Lou Christie

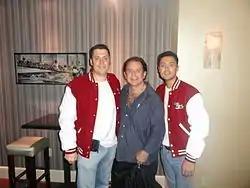
Lou Christie (center) with the Earth Angels in 2010

Christie spent the early 1970s between London and New York City. In 1971 he released a concept album called "Paint America Love", regarded by some (including Christie himself) as his best LP, and married former UK beauty queen Francesca Winfield in London. In the U.S., he recorded "The Lion Sleeps Tonight", but after a dispute between his manager Stan Polley and Neil Bogart of Buddah, Christie's vocals were removed and replaced by those of the similar-sounding Robert John, whose version became a major hit. Christie was also peripherally involved in the legal issues around Five Arts Management, a company set up by Polley, which contributed to the suicides of Badfinger members Pete Ham and Tom Evans. By this time, Christie had grown tired of industry meddling in his career and of singing falsetto.